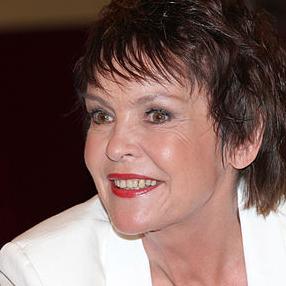
Age: 55